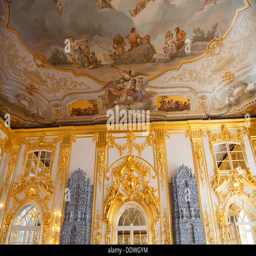
a palace located in the town